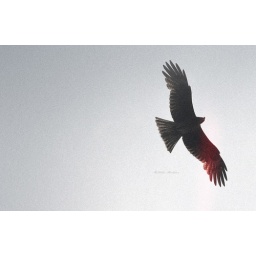
Taken outside my window in Hong Kong. It's a brown kite, I think.